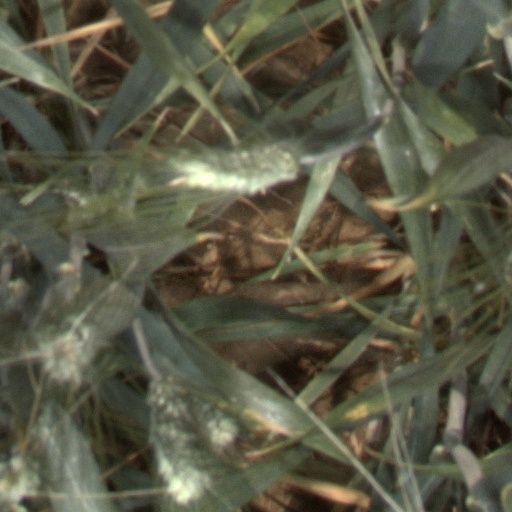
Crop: wheat